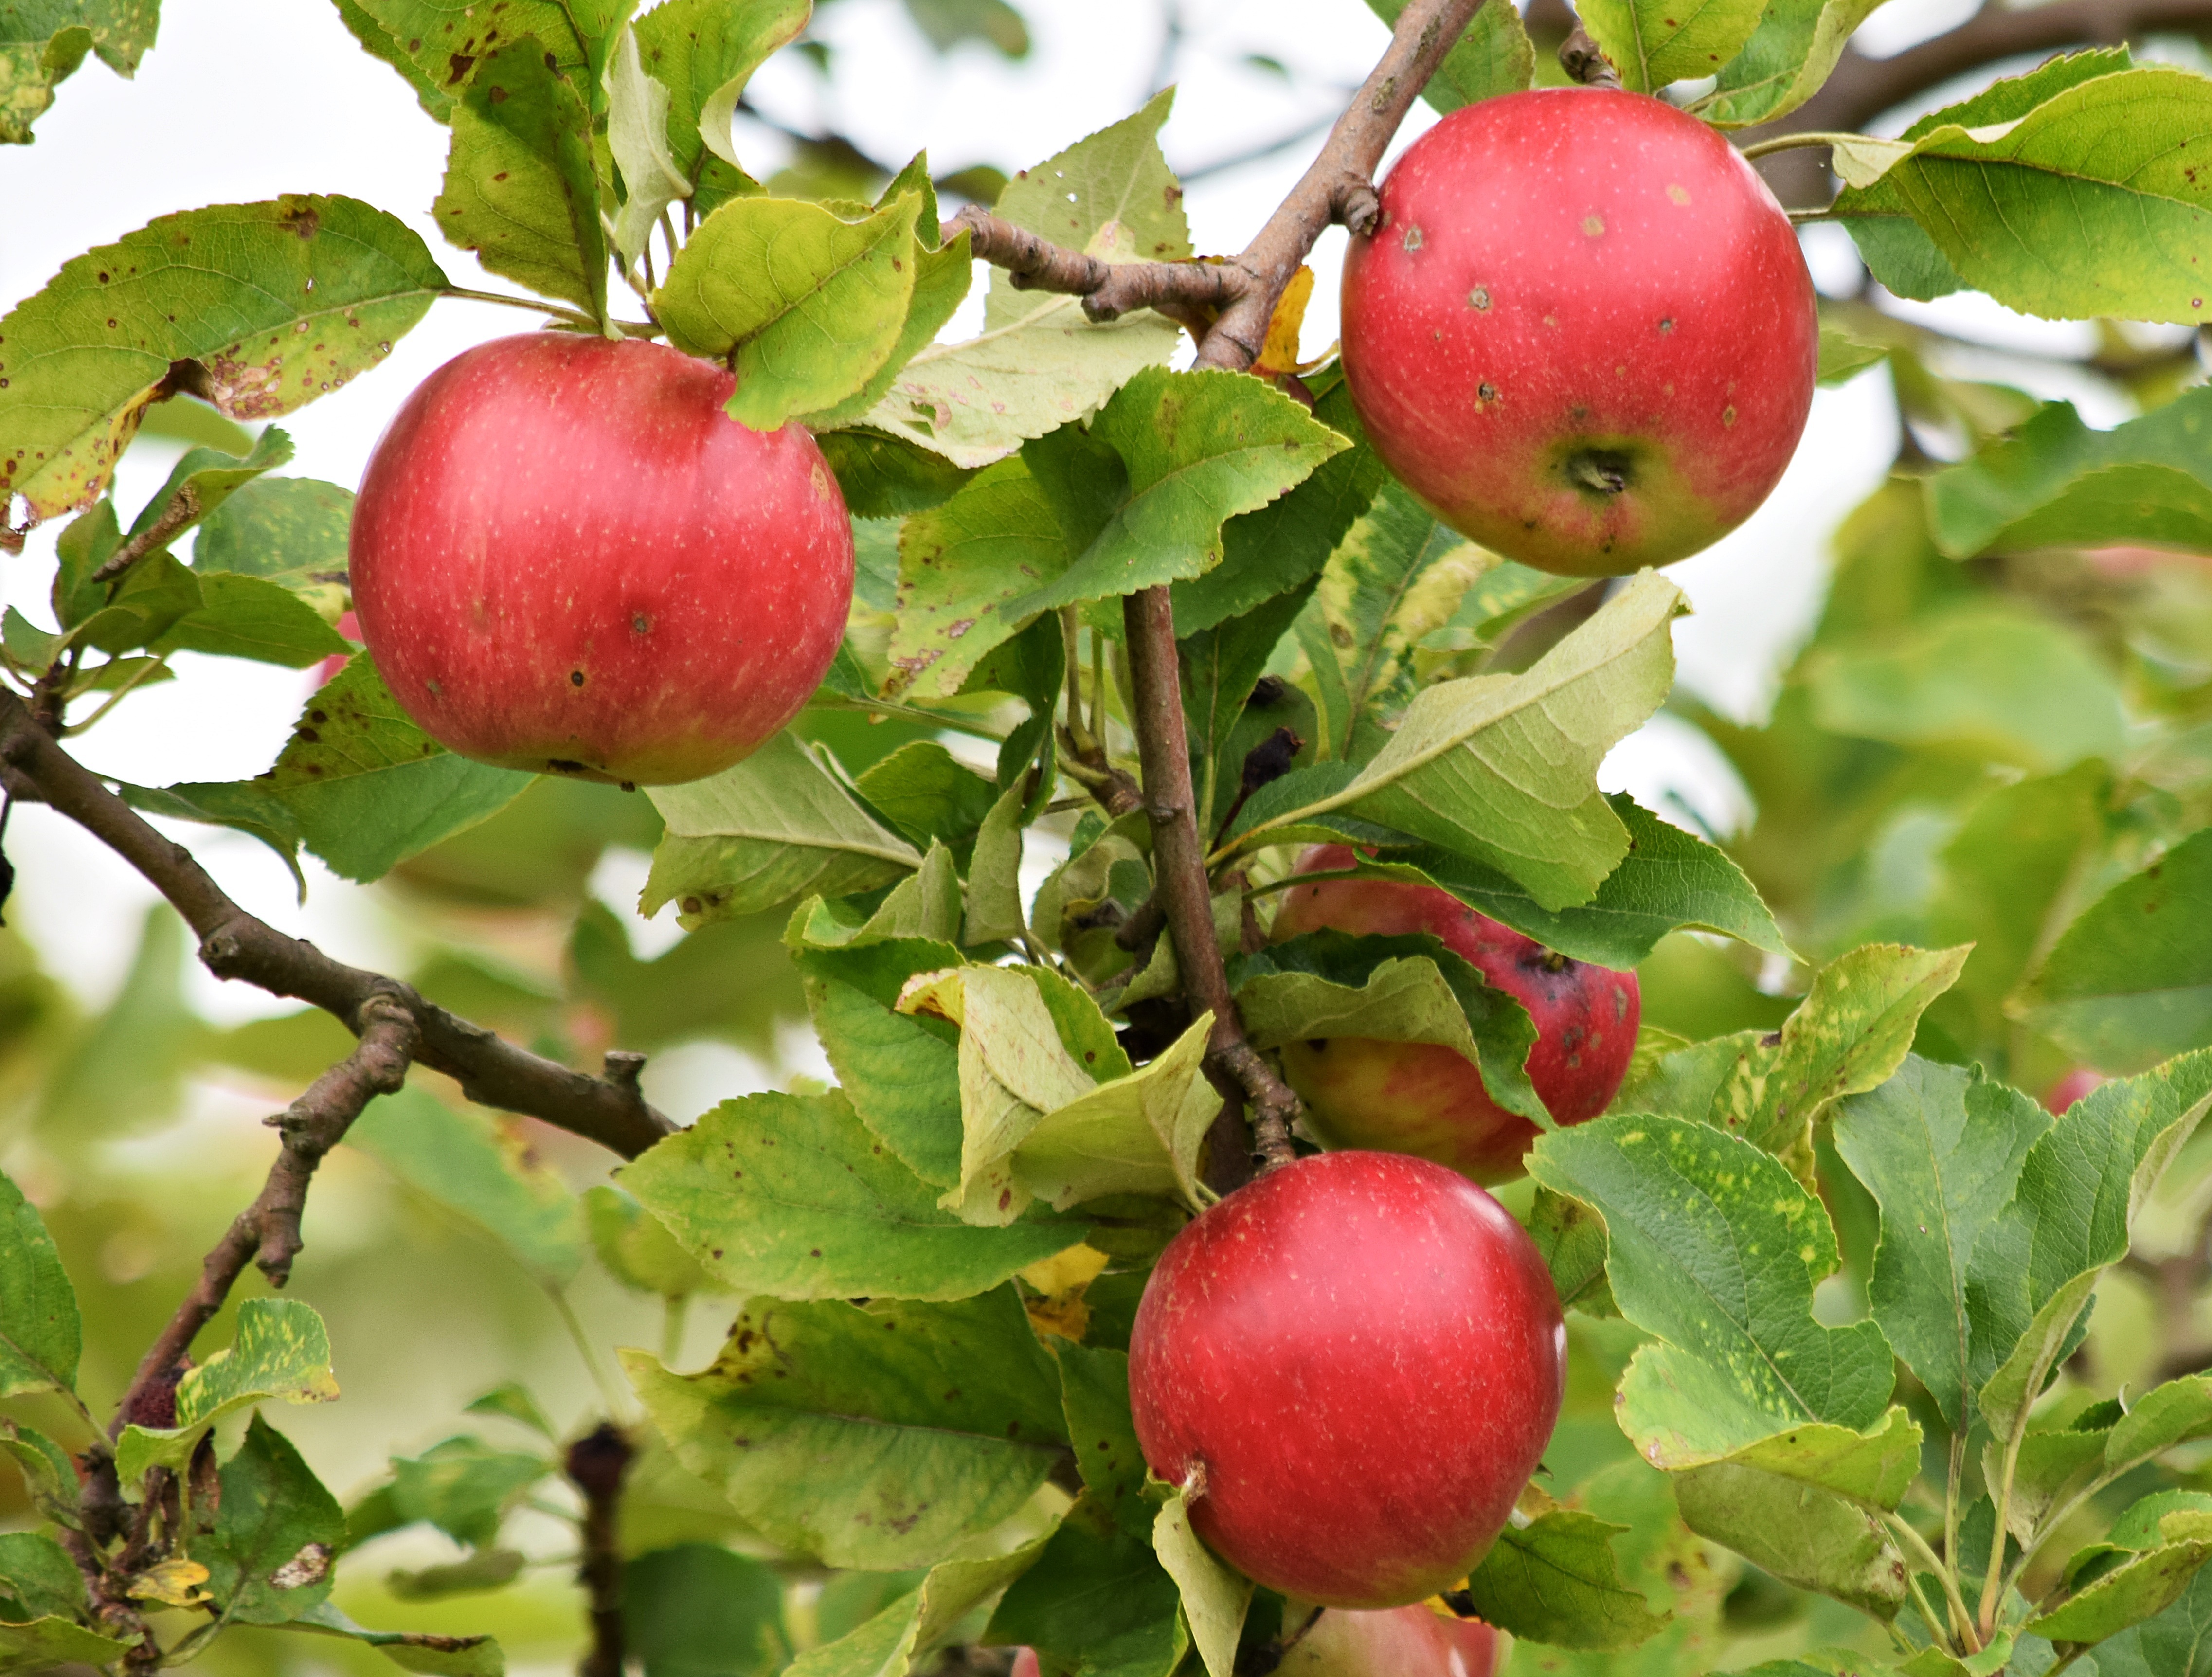
apple, tree, nature, branch, plant, fruit, berry, flower, food, produce, natural, fresh, agriculture, garden, closeup, health, vitamin, sad, shrub, apples, fiber, vitamins, healthy eating, hawthorn, branch with apples, rose hip, mature, rosa canina, a healthy diet, flowering plant, rose family, acerola, malpighia, vitamin c, the cultivation of, land plant, rose order, chinese hawthorn